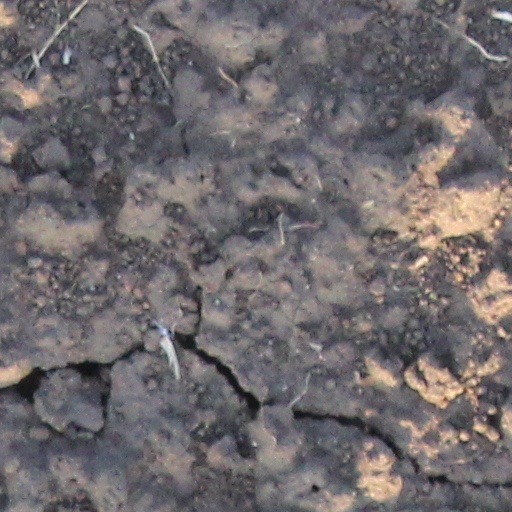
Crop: wheat